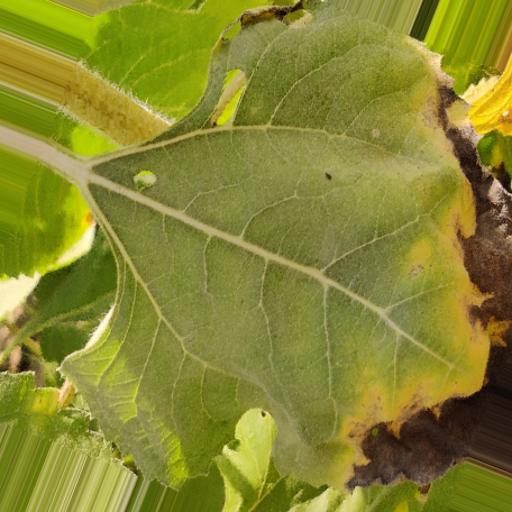
Label: Leaf_scars